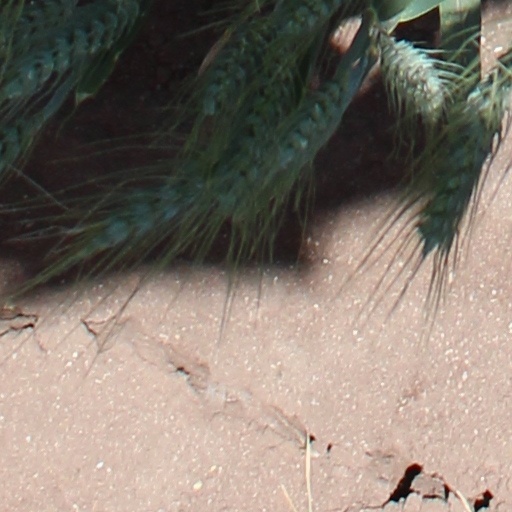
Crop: wheat